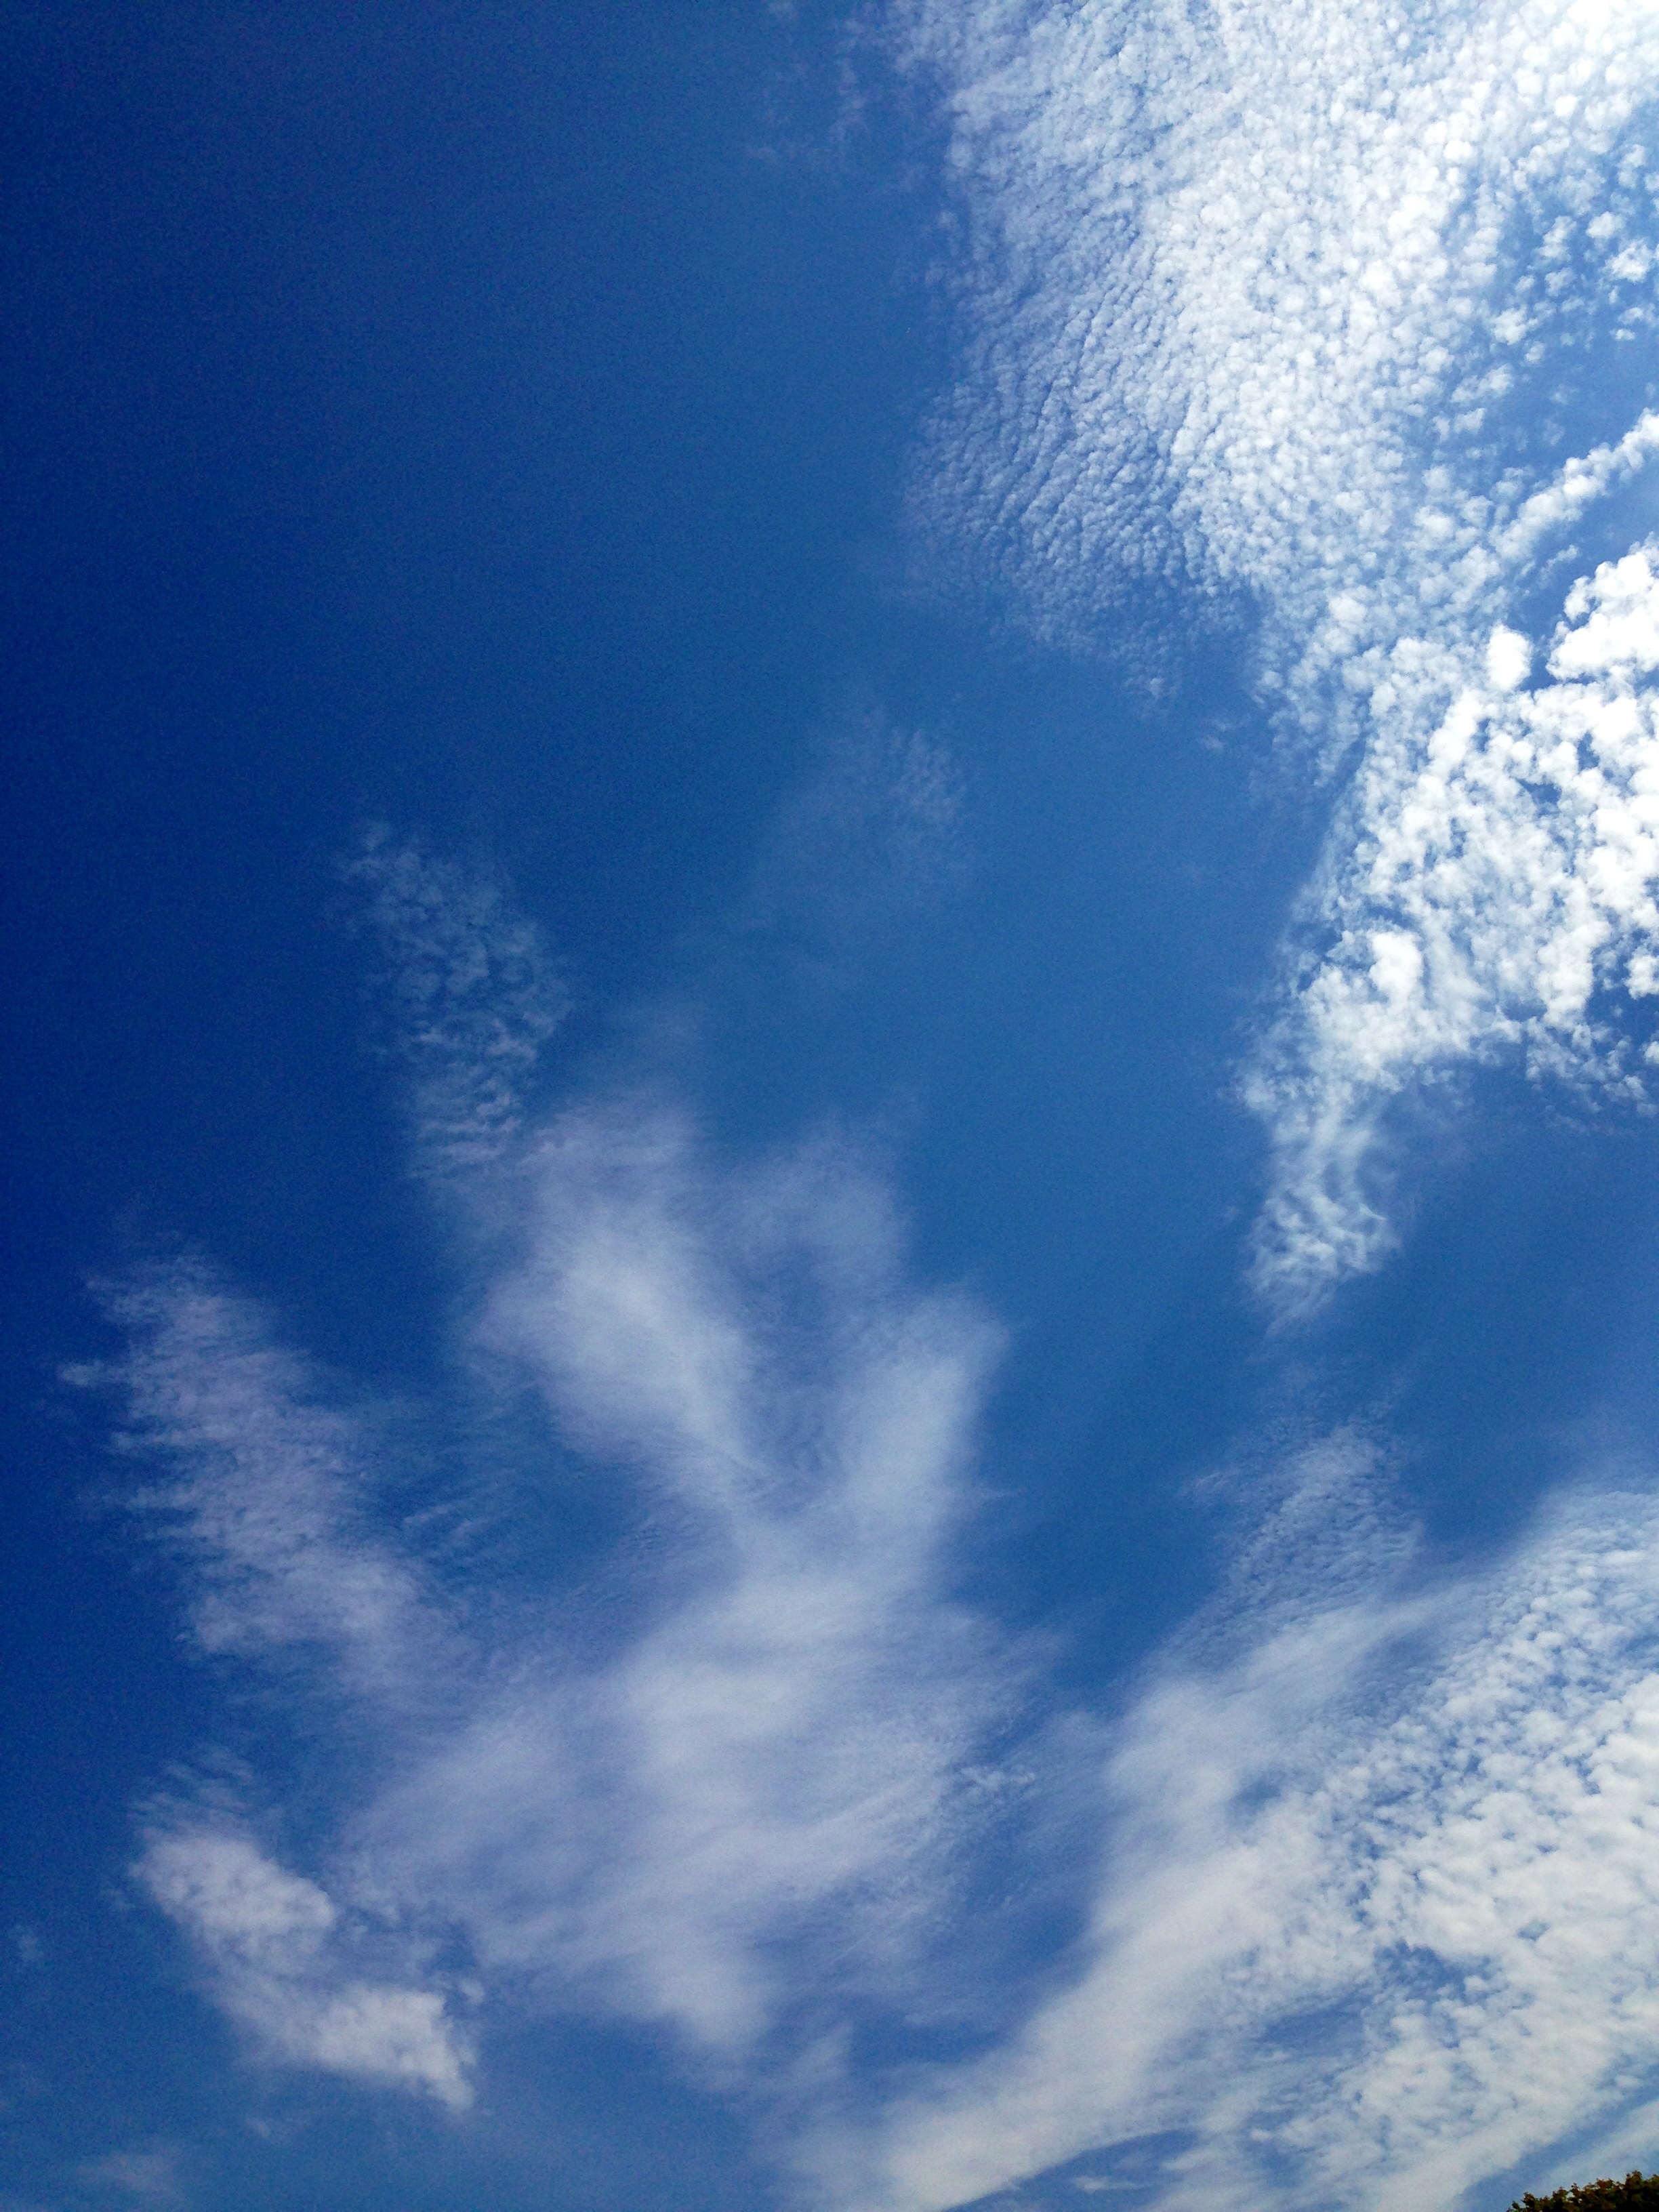
horizon, cloud, sky, white, sunlight, atmosphere, daytime, reflection, blue, clouds, meteorological phenomenon, atmosphere of earth